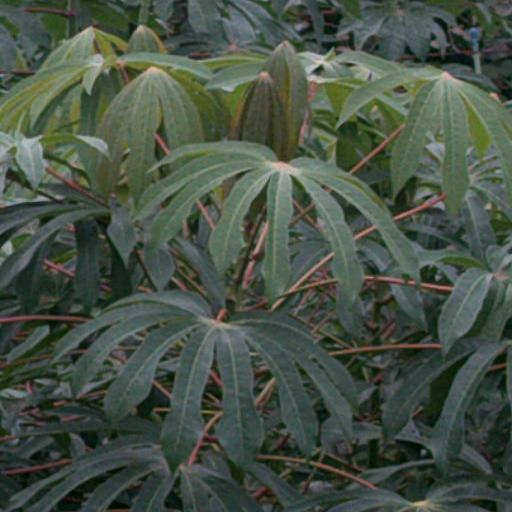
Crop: cassava